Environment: real
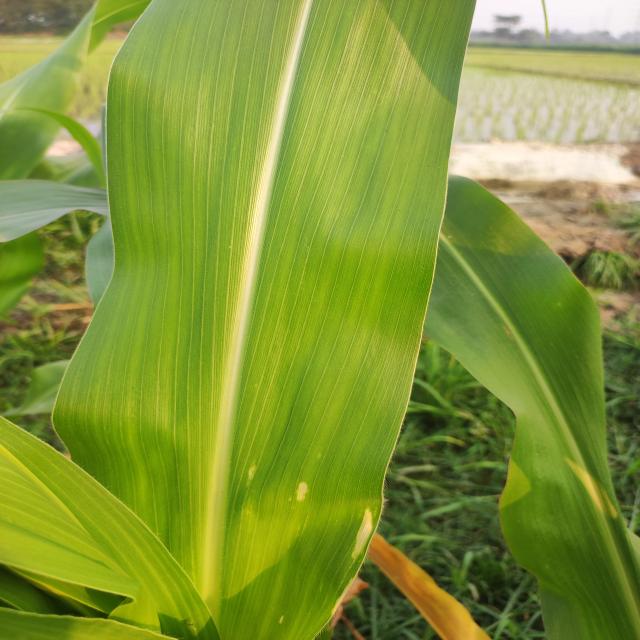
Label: northern_corn_leaf_blight